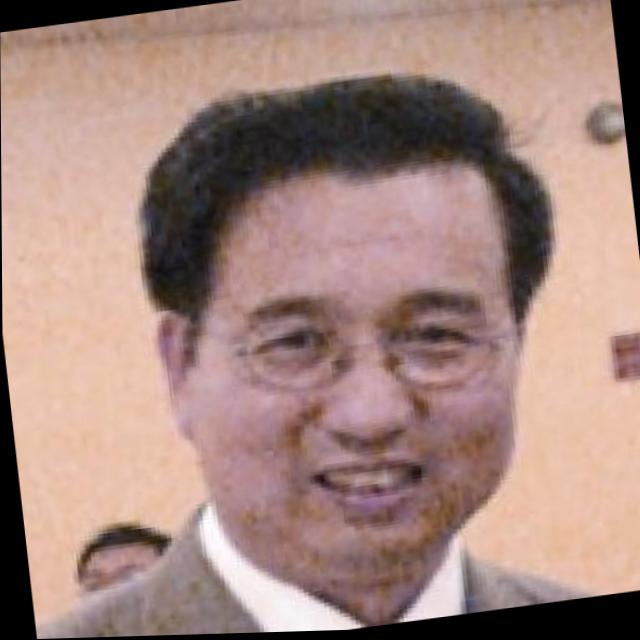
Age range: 45-64